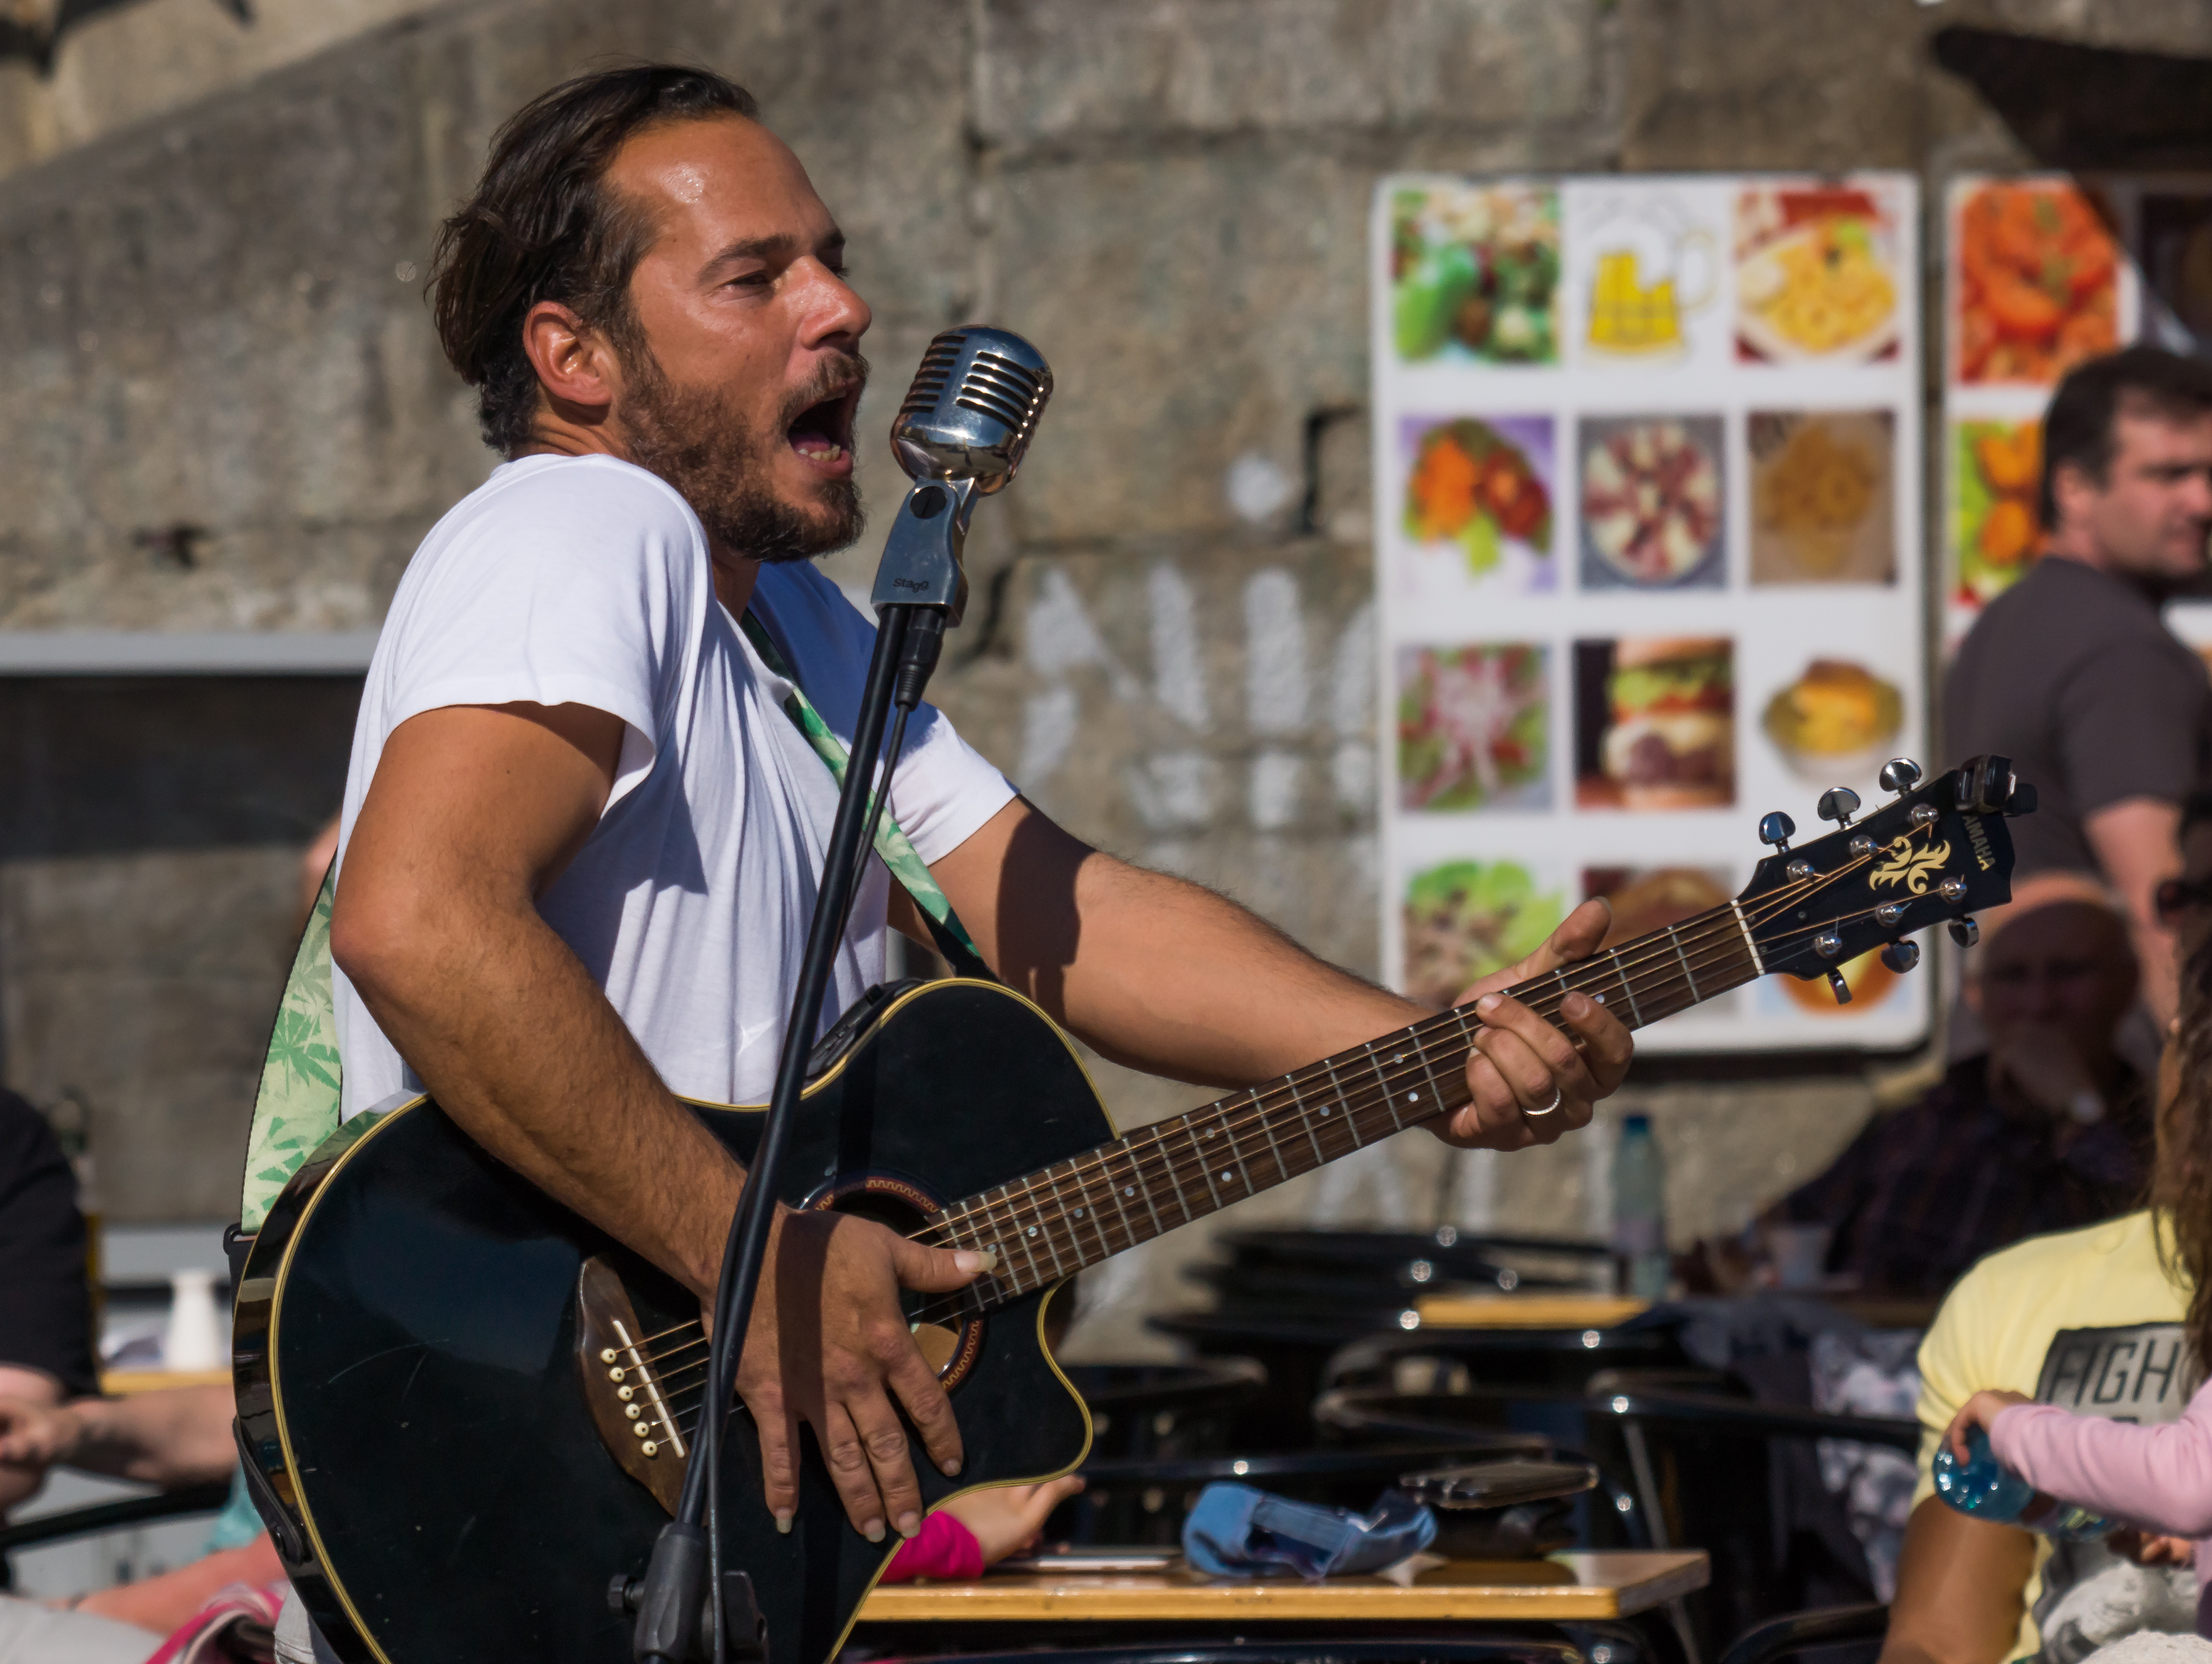
person, music, people, street, photo, musician, drum, festival, performance, singing, calle, gente, drummer, a77, entertainment, g, ggl1, gaby1, xovesphoto, sonya77, 50500, sigma50500, xelodegalicia, gabrielcoru a, social group, musical ensemble